Academy of the Holy Names (Silver Spring, Maryland)

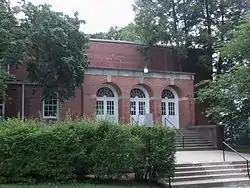
Auditorium entrance

The grounds included a three-level main building with classrooms, gymnasium, cafeteria and offices. A separate building housed the convent with an adjoining walkway connecting the two buildings, referred to as the "ambulatory".